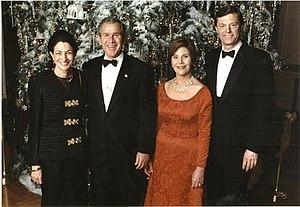
John Rettie « Jock » McKernan, Jr., né le 20 mai 1948 à Bangor, est un homme politique américain, notamment gouverneur du Maine de 1987 à 1995.